Rick Rypien

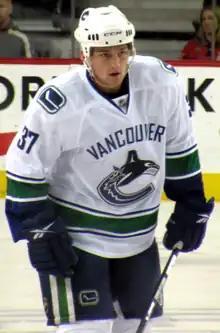
Rypien with the Vancouver Canucks in October 2009

Richard Joseph Rypien (May 16, 1984 – August 15, 2011) was a Canadian professional ice hockey forward who spent parts of six seasons in the National Hockey League (NHL) with the Vancouver Canucks from 2005 to 2011. After a major junior career of four years with the Regina Pats of the Western Hockey League (WHL), he was signed to a professional contract by the minor league Manitoba Moose of the American Hockey League (AHL) in 2005. The following season, he signed with the Canucks. He spent six years with the organization, splitting time between the Canucks and Moose, their AHL affiliate. A fourth-line player in the NHL, he was known for his hitting and fighting abilities, though his size was not typical of an enforcer.